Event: Nepal Earthquake
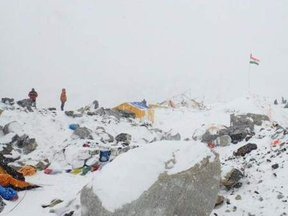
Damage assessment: damage